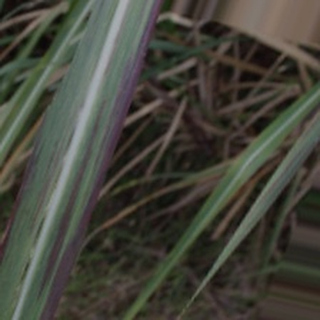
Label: sugarcane_bacterial_blight